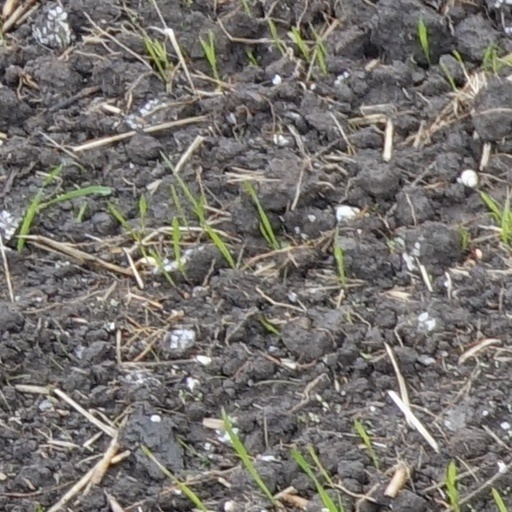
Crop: wheat